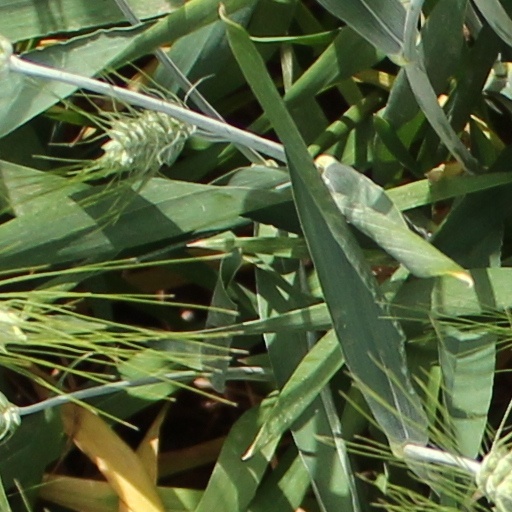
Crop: wheat